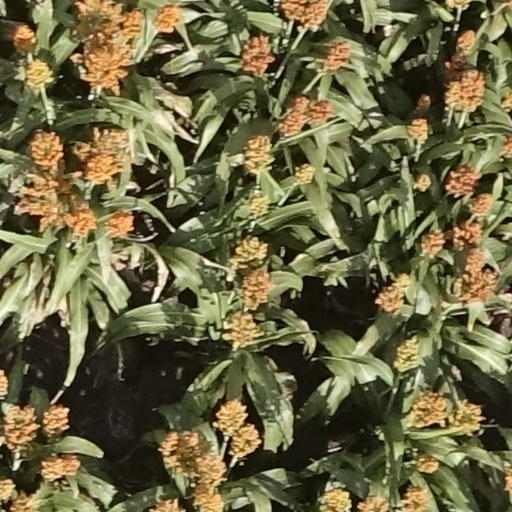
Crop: sorghum